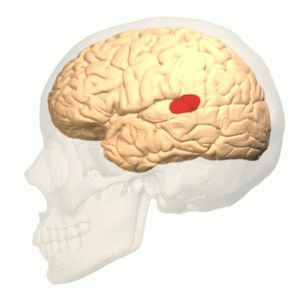
L'aire de Wernicke est une partie du cerveau humain localisée dans le lobe temporal gauche, proche du cortex auditif primaire. Dans le classement systématique de Brodmann, cette aire correspond aux numéros 22, 41 et 42.